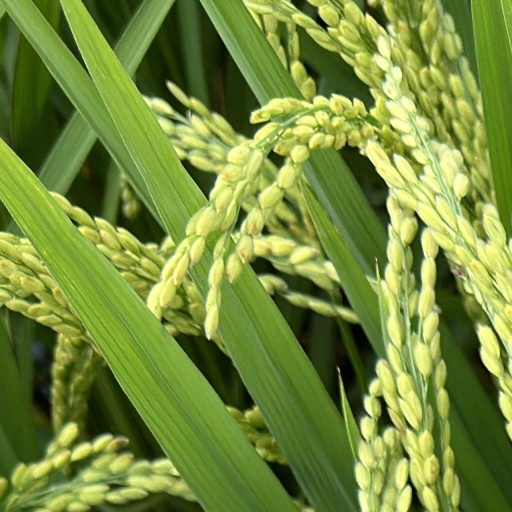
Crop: rice